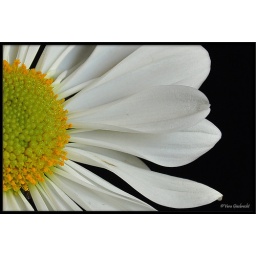
I was playing around with shooting flowers on a black background today.